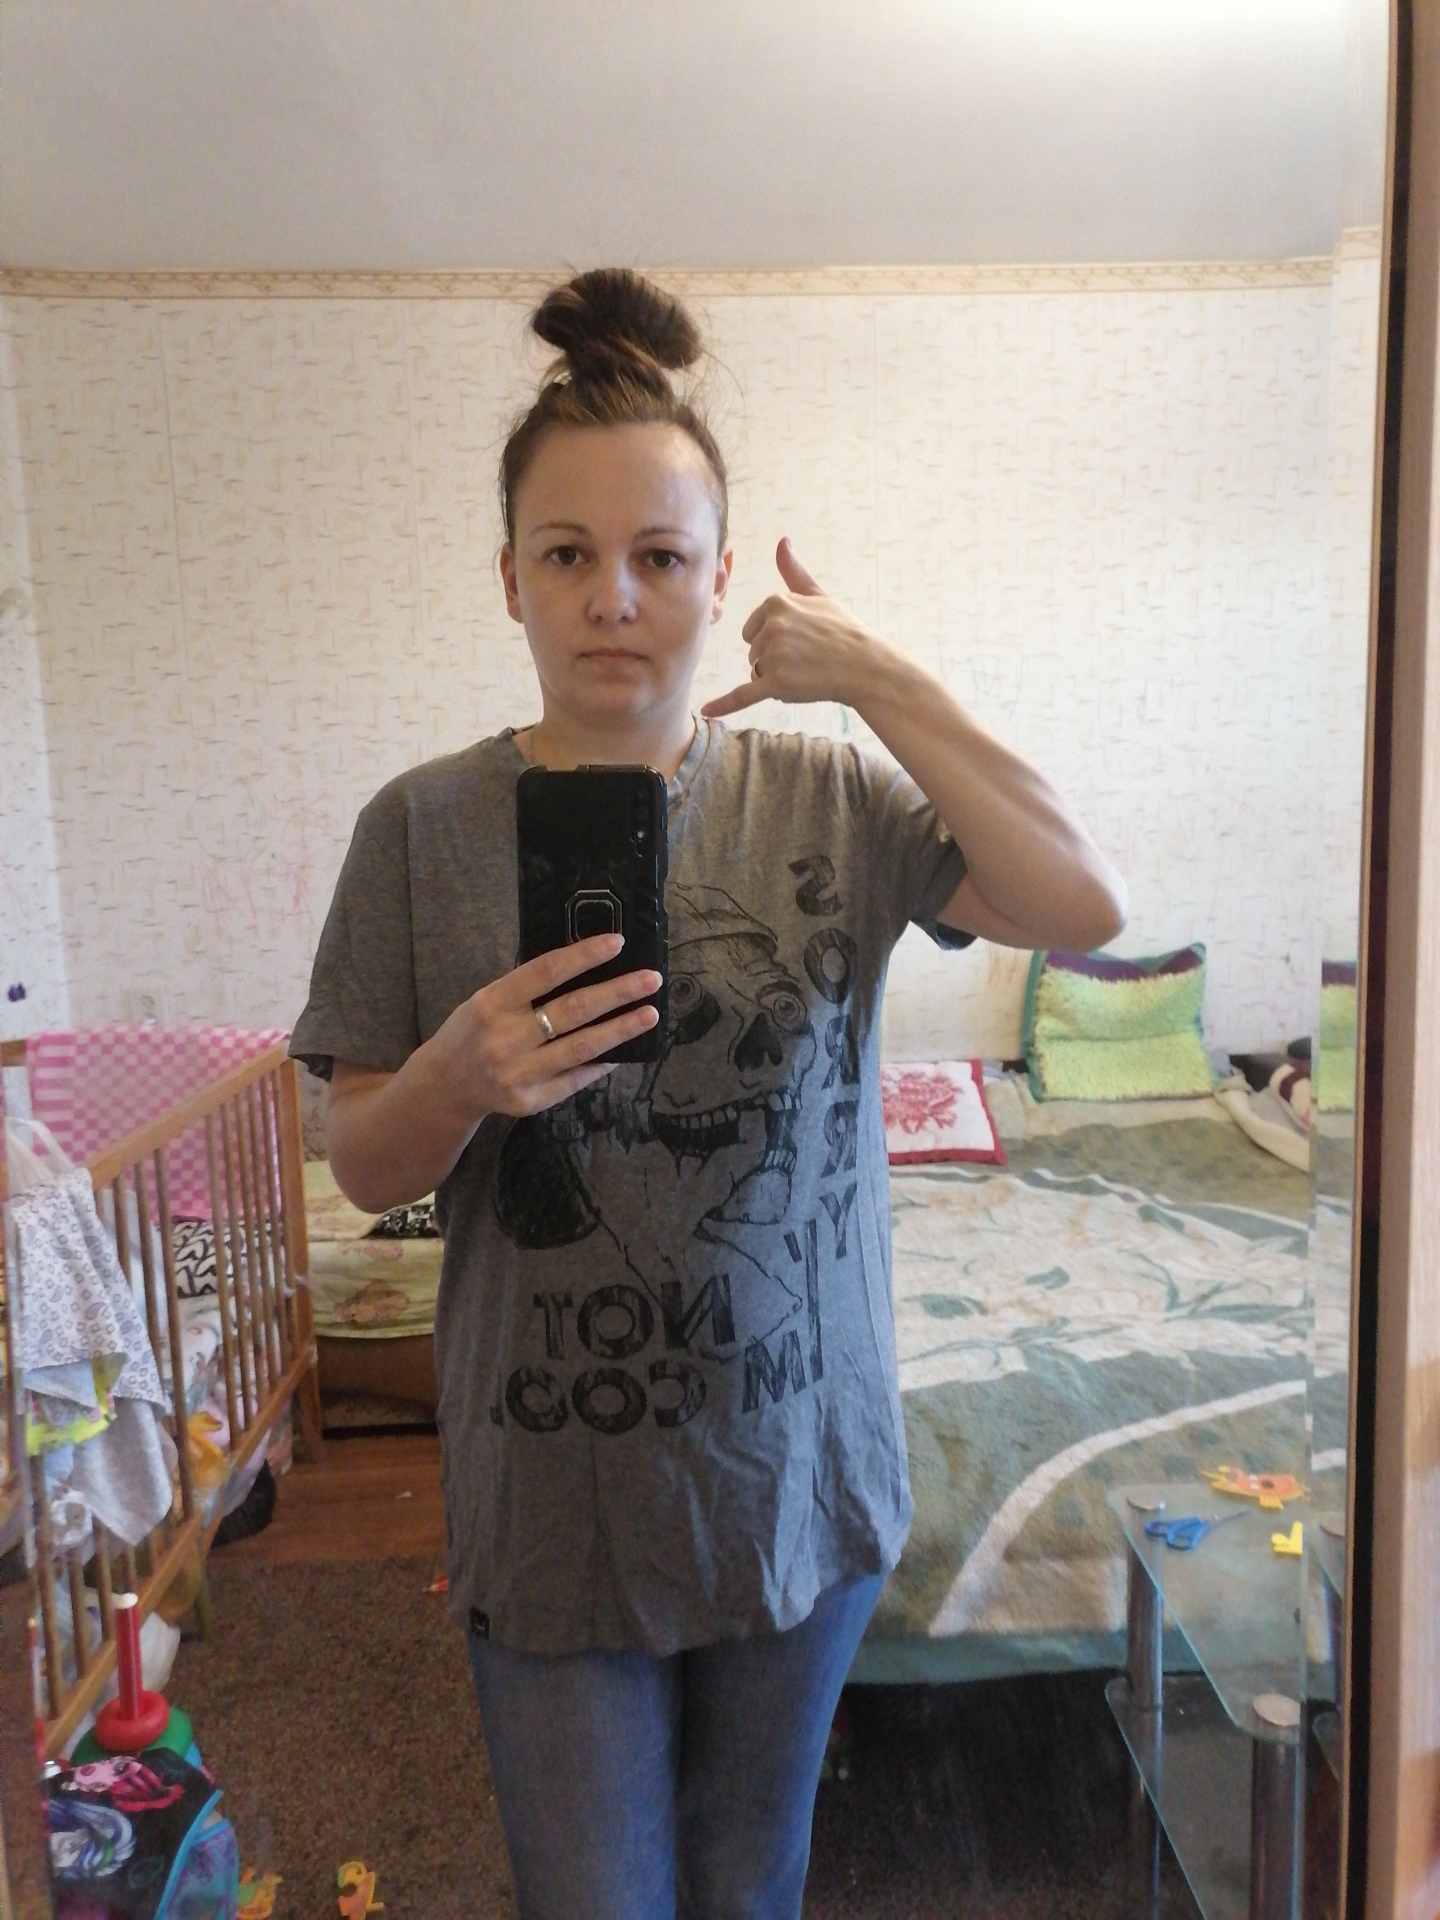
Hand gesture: call